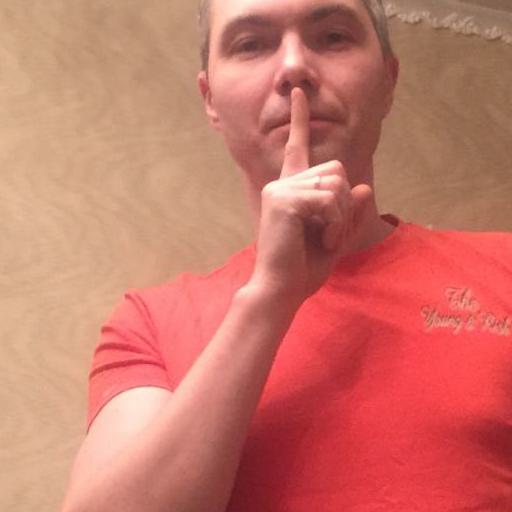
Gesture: mute